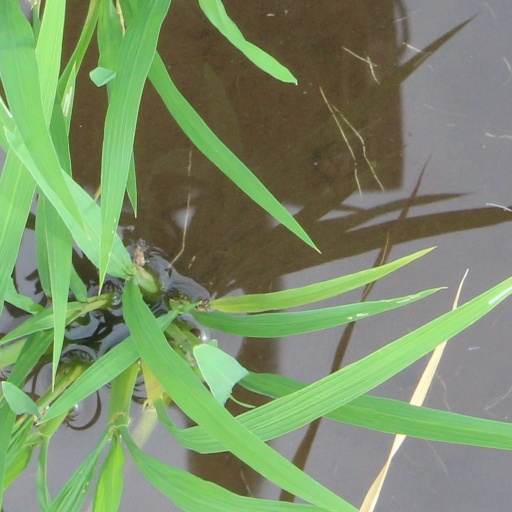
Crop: rice